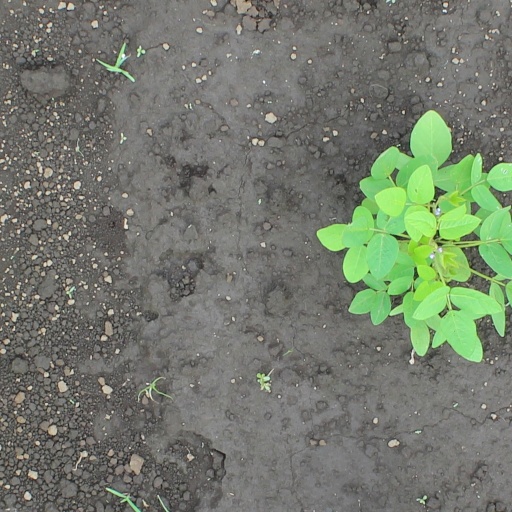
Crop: soybean